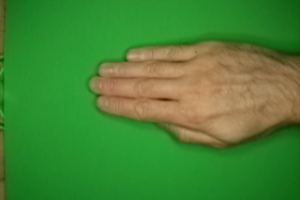
Label: paper